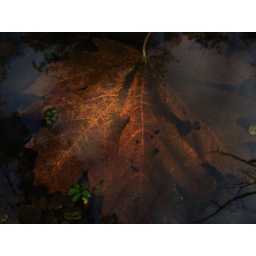
A leaf is submerged in Goldstream River outside of Victoria. The water reflects the surrounding trees and sky.